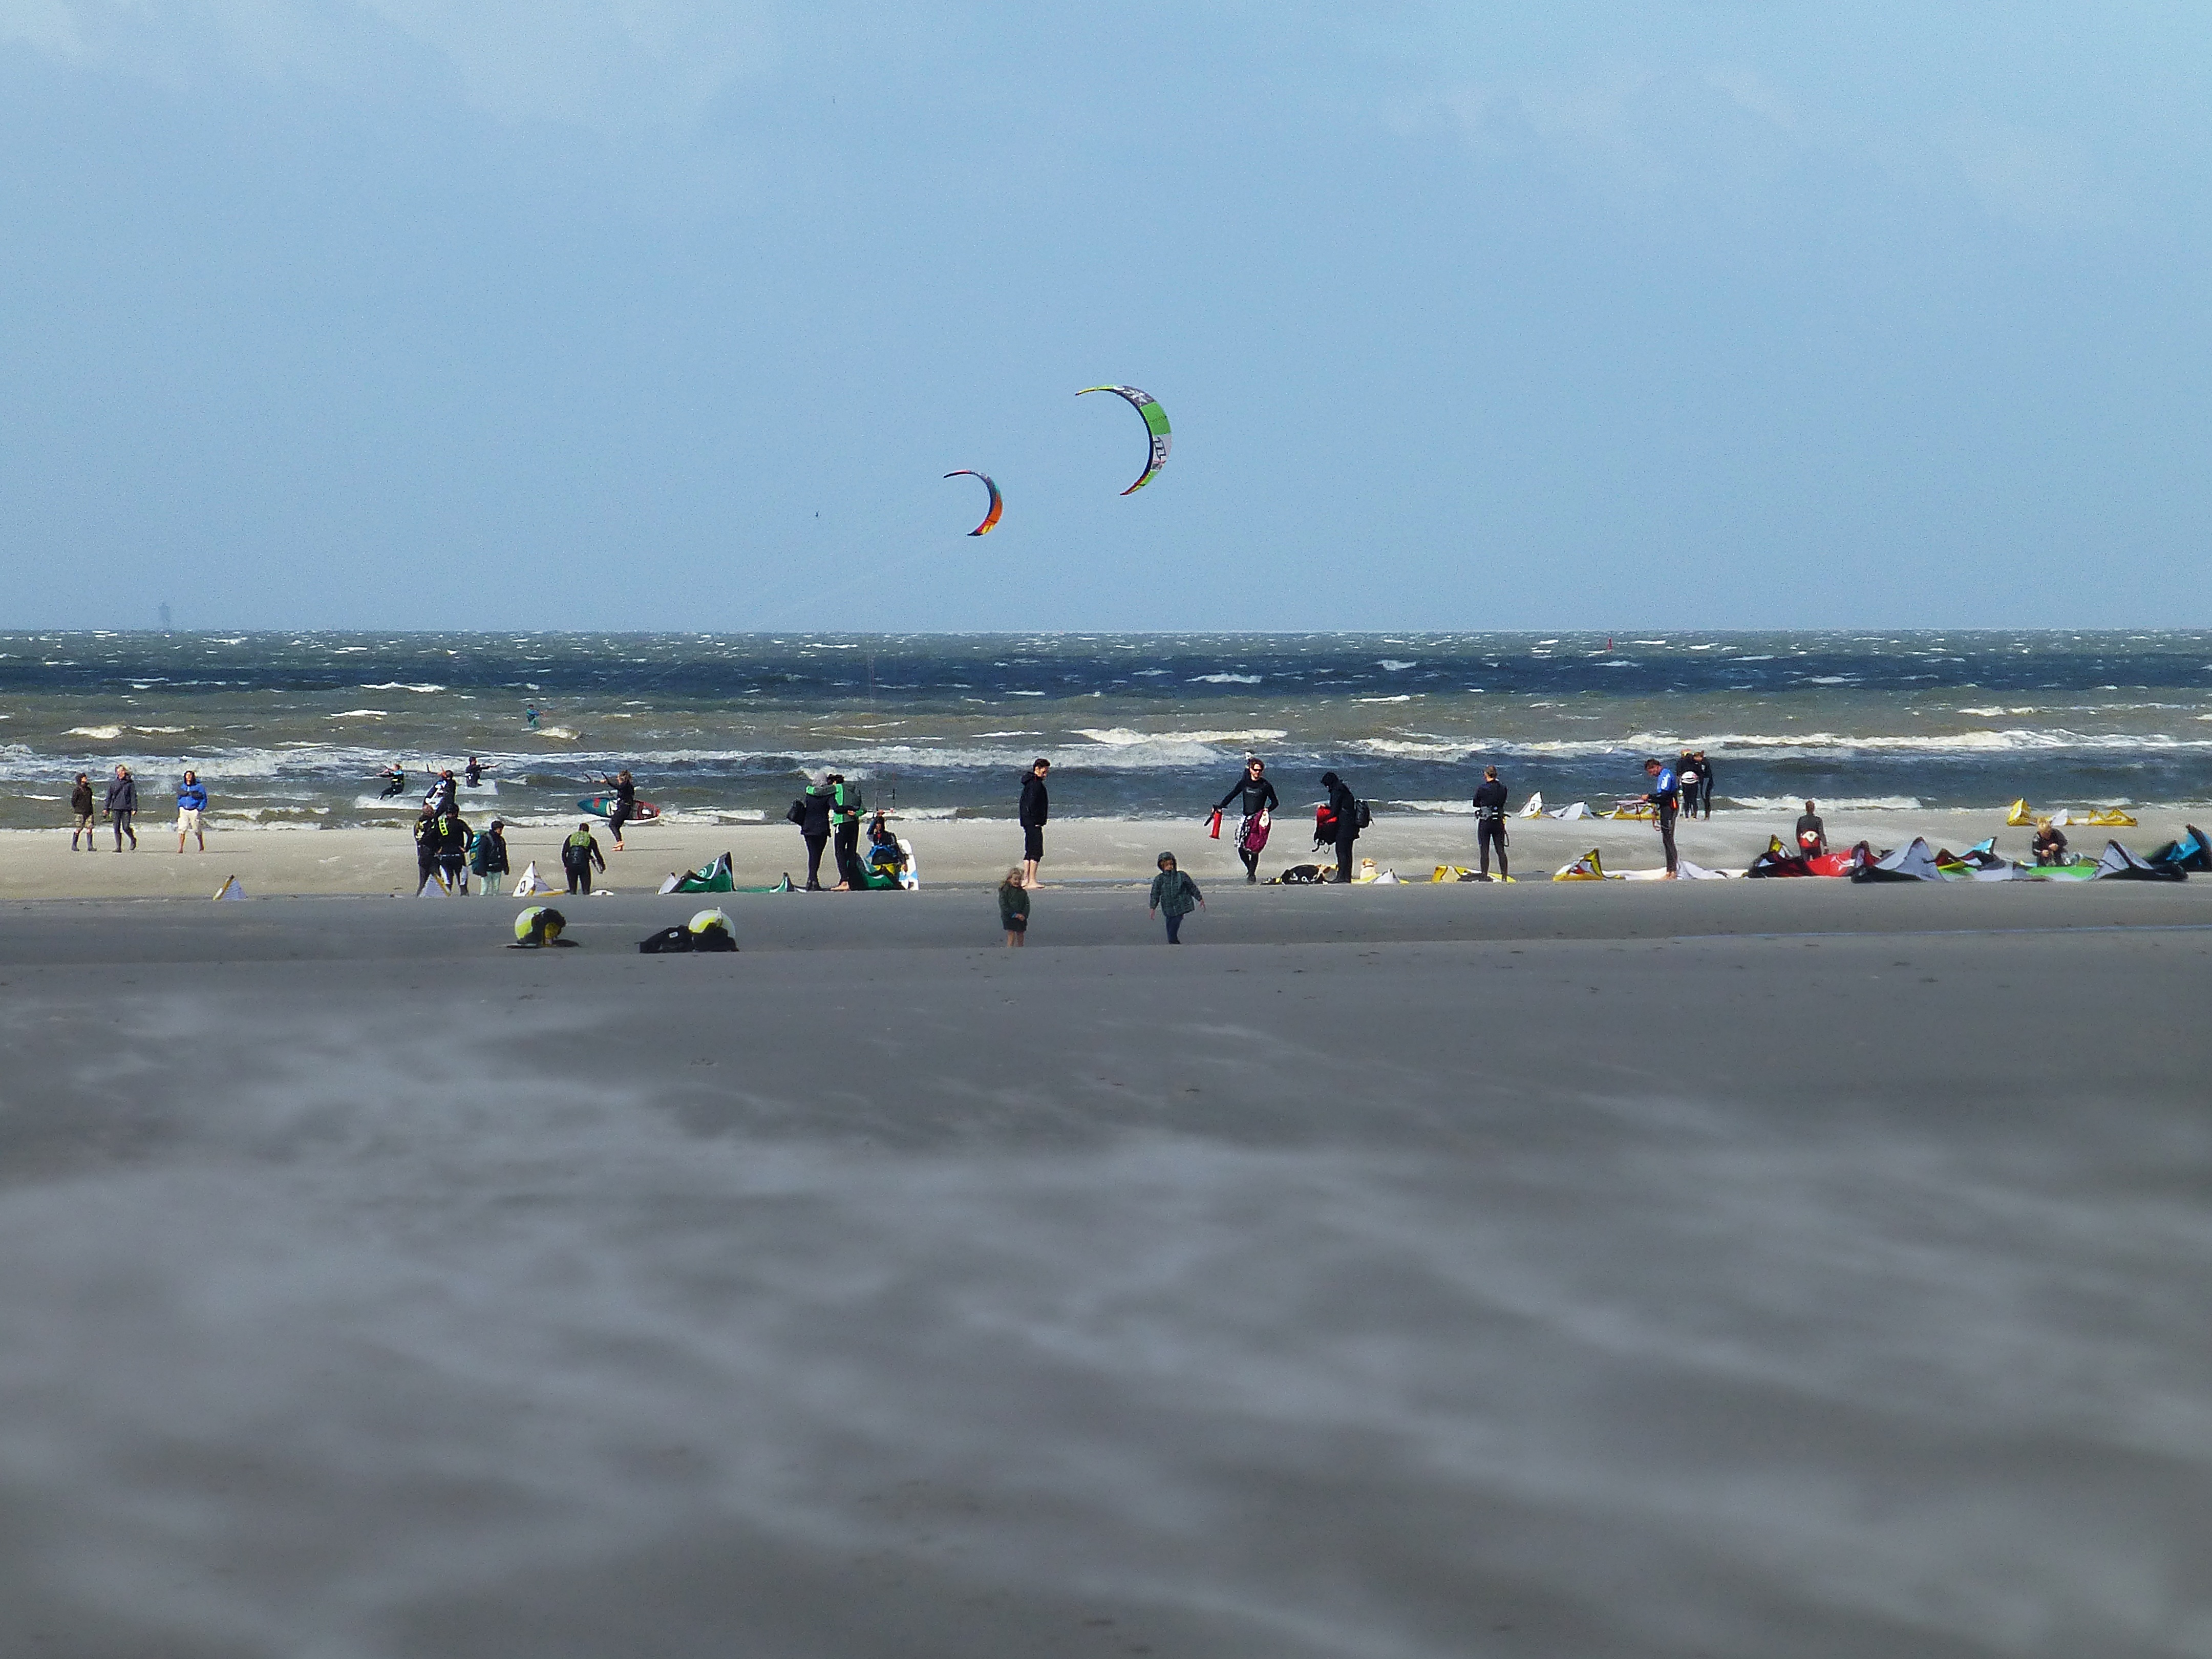
beach, sea, coast, wave, wind, surfer, surf, toy, sports, kitesurfing, north sea, water sports, saint peter ording, kiters, atmosphere of earth, windsports, kite sports